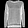
Label: Pullover